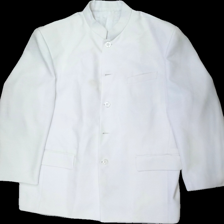
View: front
Type: Blazer
Category: Ladies
Brand: Missing
Colors: White
Material: 100% polyester
Cut: Regular
Season: All
Stains: Major
Damage: fläck
Damage location: middle center
Damage 2: fläckar
Damage 2 location: top right
Damage 3: fläckar
Damage 3 location: middle right
Price range: <50
Recommended usage: Export
Description: vit kavaj, flera fläckar